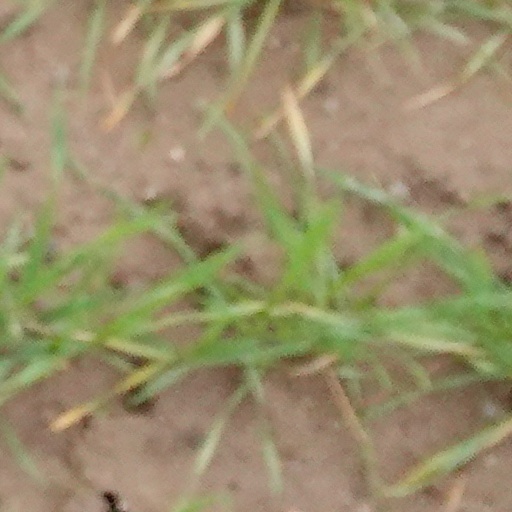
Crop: wheat